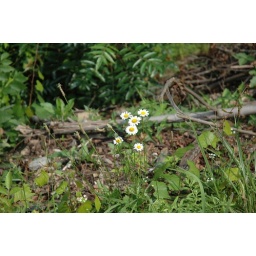
flowers by road